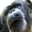
Label: chimpanzee